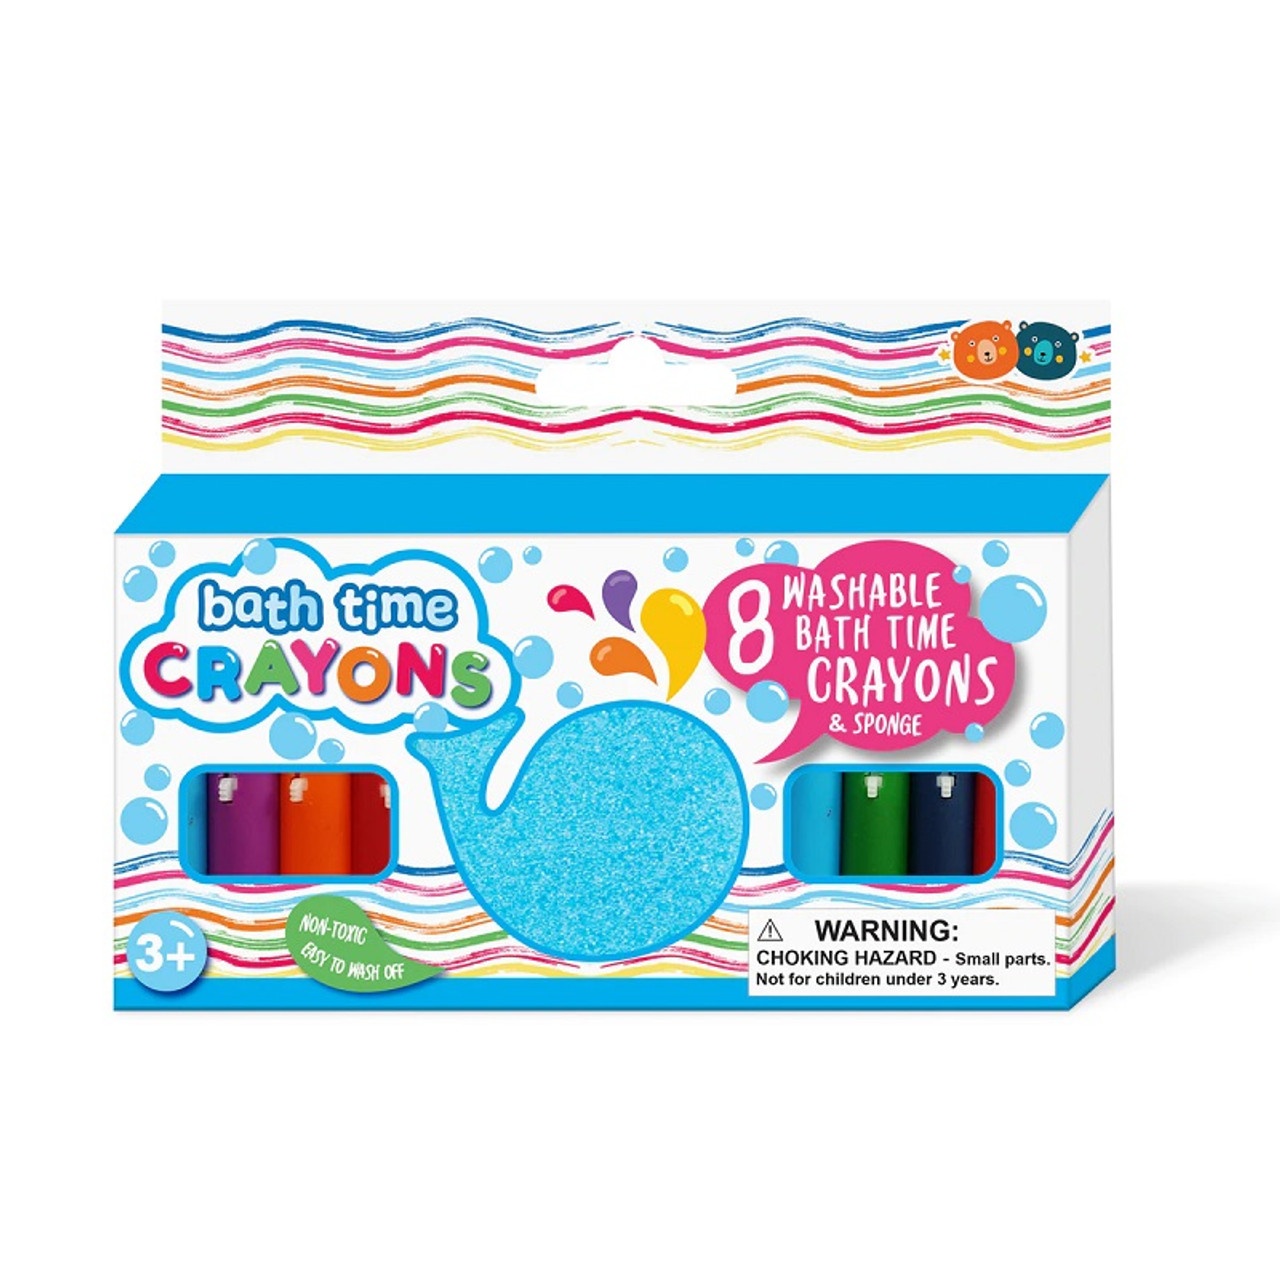
Buddy & Barney Bath Time Crayons & Sponge Eraser
Bath Time Crayons Get creative in the bath tub with these bath time crayons! They are easy to wash off using the sponge included with the crayons. 8 washable bath time crayons and sponge Age: 3+
Brand: BUDDY & BARNEY
Category: Toys & Games > Toys > Bath Toys > Bath Crayons